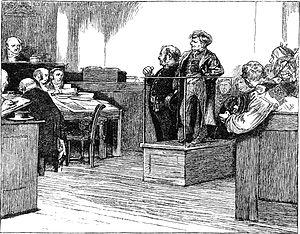
Oliver Twist, de son titre complet en anglais : Oliver Twist, or The Parish Boy's Progress, l'un des romans les plus universellement connus de Charles Dickens, a été publié en trente-deux feuilletons mensuels dans la revue Bentley's Miscellany, entre février 1837 et avril 1839, juin et octobre 1837 exceptés.